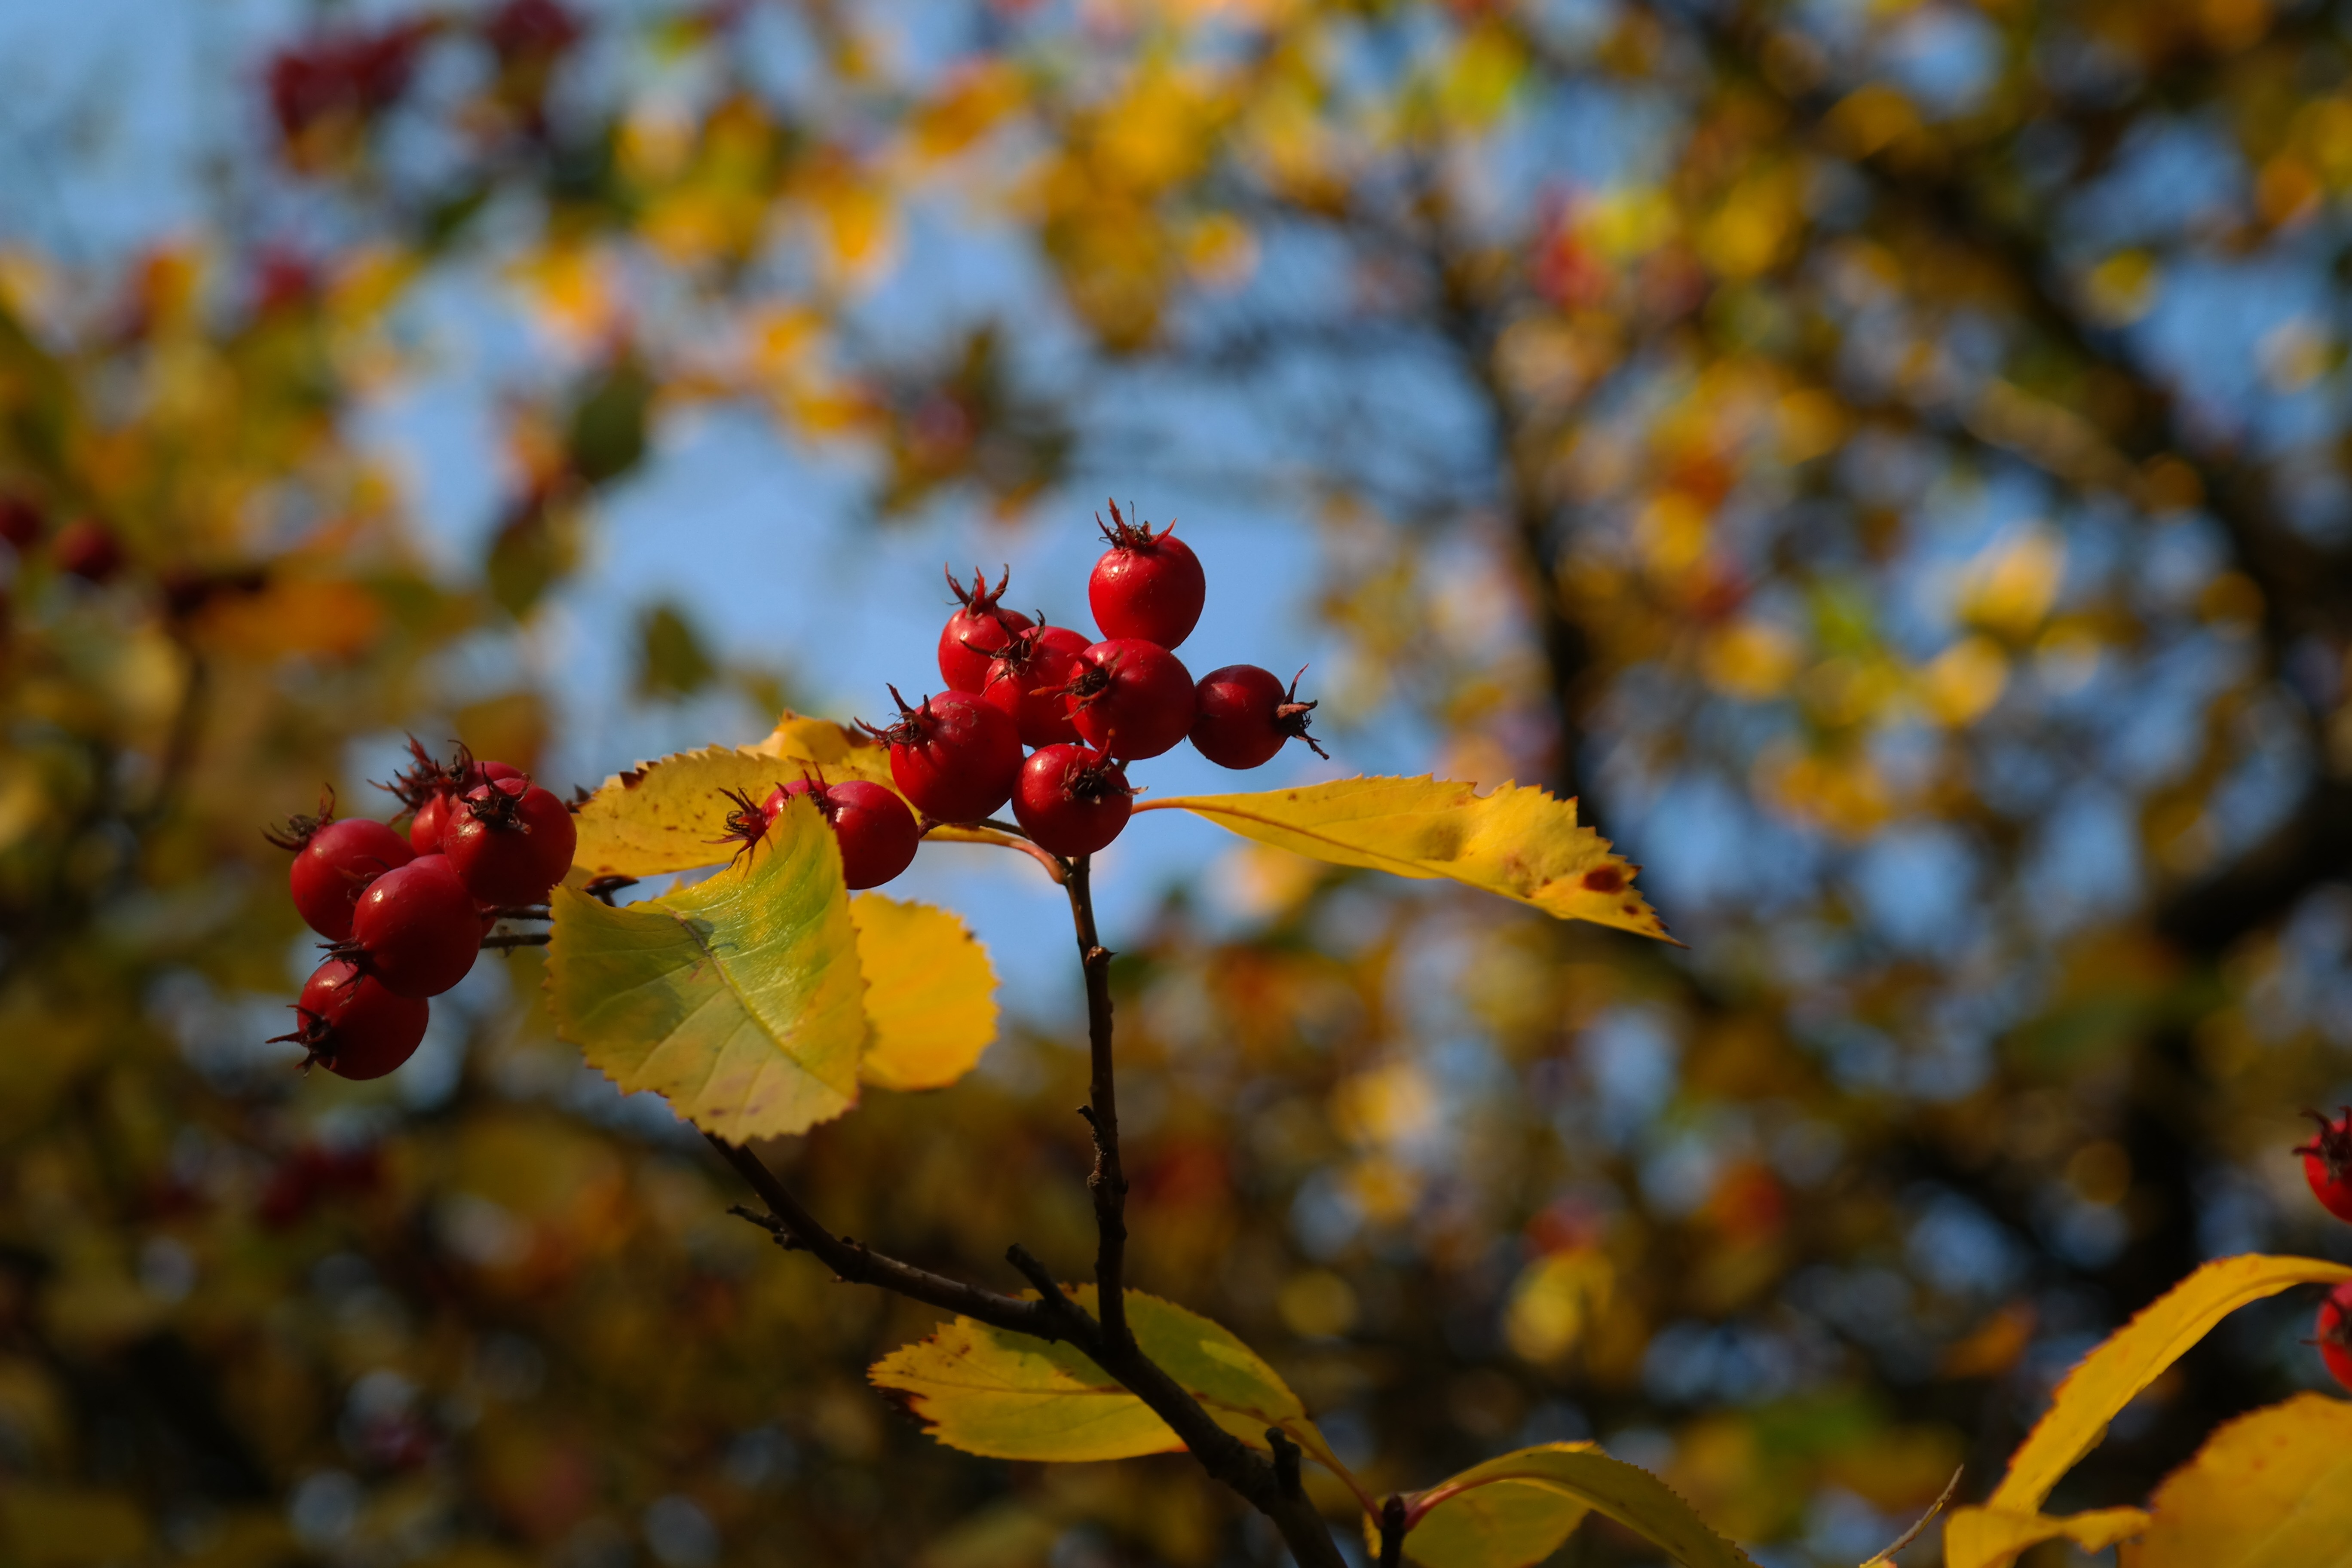
tree, nature, branch, blossom, plant, fruit, sunlight, leaf, flower, bush, food, spring, red, produce, autumn, botany, yellow, flora, season, wildflower, leaves, berries, shrub, fruits, deciduous, grove, large, rowan, hawthorn, crataegus, macro photography, kernobstgewaechs, berry red, rose family, rosaceae, thorn apple, woody plant, fruit jewelry, leather leaf wei dorn, valve thorn, crataegus crus galli, crataegus crus wei dorn, home remedy plant, hawthorn berries